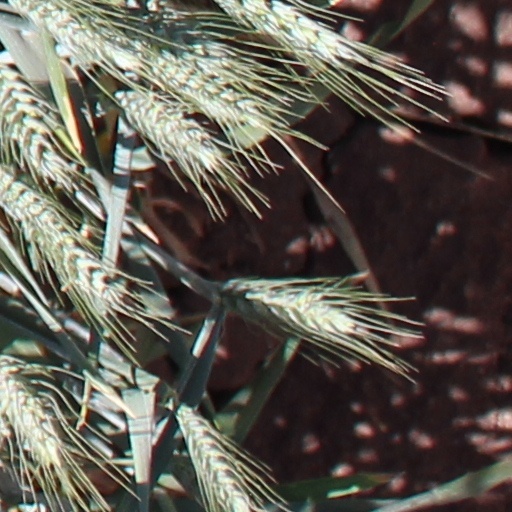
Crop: wheat